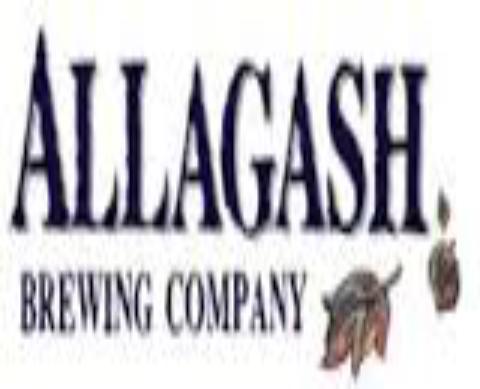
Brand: Allagash
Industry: Food